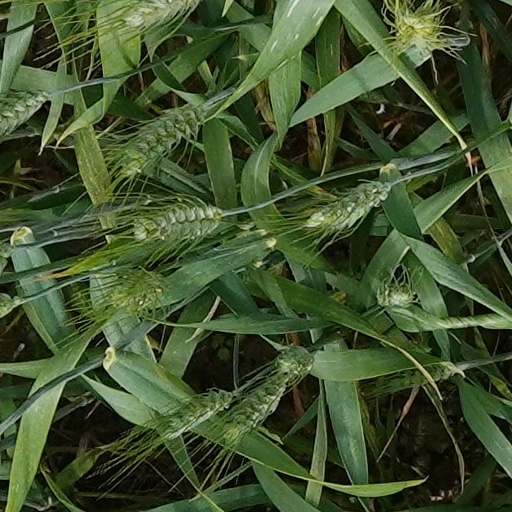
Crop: wheat